North Sichuan Road station

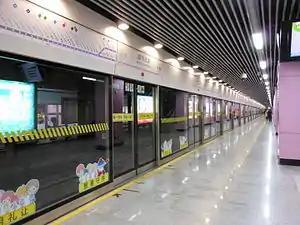
Station platform

North Sichuan Road is a station on Line 10 of the Shanghai Metro. It began operation on April 10, 2010 and is located on North Sichuan Road.